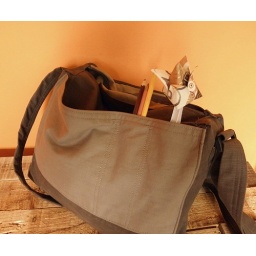
Coffee Maker cotton messenger bag in brown and grey